Harmful algal bloom

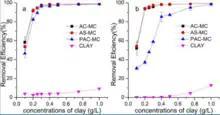
The left graph shows the efficacy of aluminum chloride modified clay (AC-MC), aluminum sulfide modified clay (AS-MC), polyaluminum modified clay (PAC-MC) and standard untreated clay in deionized water for removing "Aureococcus anophagefferens", a bloom causing algae. The right graph shows the same clays tested in seawater.

HABs occur naturally off coasts all over the world. Marine dinoflagellates produce ichthyotoxins. Where HABs occur, dead fish wash up on shore for up to two weeks after a HAB has been through the area. In addition to killing fish, the toxic algae contaminate shellfish. Some mollusks are not susceptible to the toxin, and store it in their fatty tissues. By consuming the organisms responsible for HABs, shellfish can accumulate and retain saxitoxin produced by these organisms. Saxitoxin blocks sodium channels and ingestion can cause paralysis within 30 minutes.